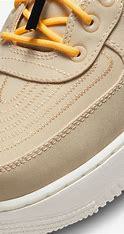
Brand: Nike
Model: Air Force 1 07 LV8